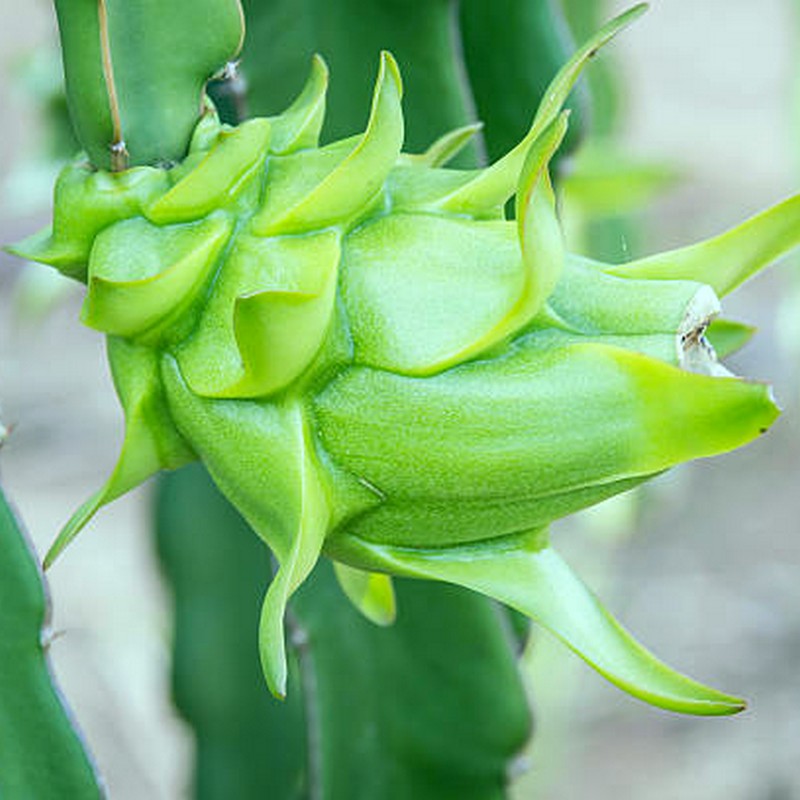
Label: Immature Dragon Fruit